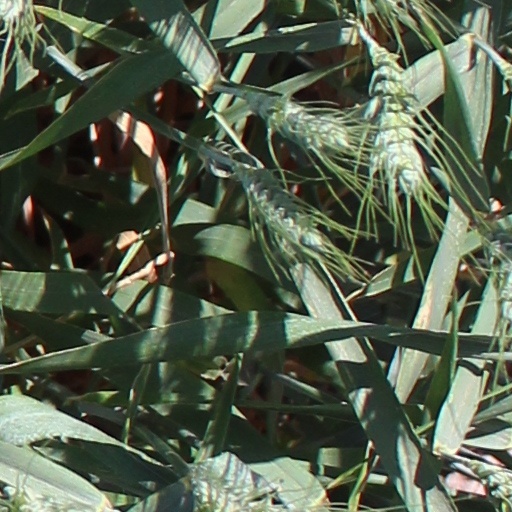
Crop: wheat